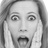
Emotion: surprise